Grand Valley State University

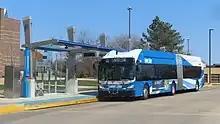
Laker Line bus at Kirkhof Center on the Allendale campus

The Rapid operates bus service between the three primary campuses, funded by the university. The Laker Line, named for GVSU's sports teams, connects all three campuses via Lake Michigan Drive, and additional shuttle services operate on the Allendale campus. These bus services are open to the public, and rides on all The Rapid services are free for Grand Valley students, faculty and staff on all Rapid routes with a valid I.D. card.